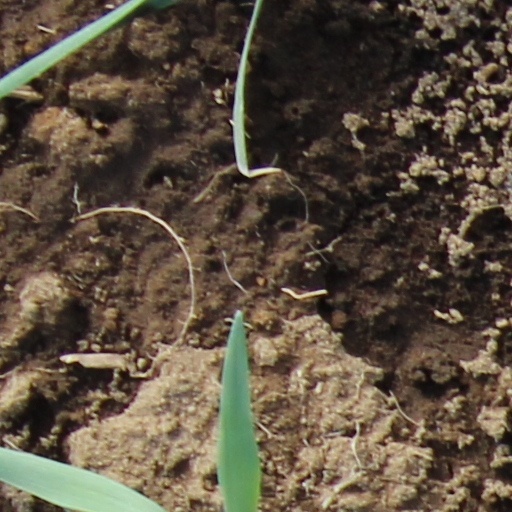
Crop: wheat